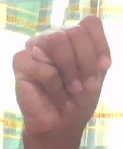
ASL sign: M